Bijak

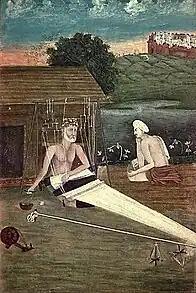
Kabir Das with a disciple

Bijak is a compilation of verses and hymns attributed to Kabir, a 15th-century Indian mystic poet and saint. The term "Bijak" translates to "Seedling" or "The Seed" in Hindi, symbolizing the essence of Kabir's teachings. The text is central to the Kabir Panth, a spiritual movement that follows his philosophy.